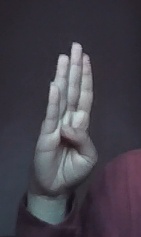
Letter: kaaf